Mark Caljouw

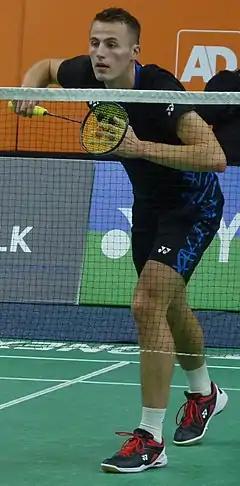

Mark Caljouw (born 25 January 1995) is a Dutch badminton player. He started playing badminton aged eight, at BC Randstad in Rijswijk.